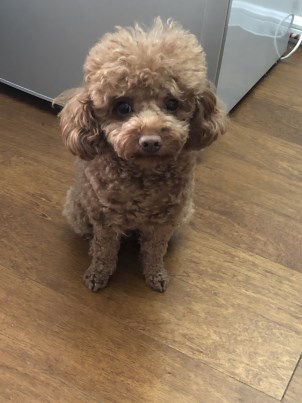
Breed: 7449-n000128-teddy